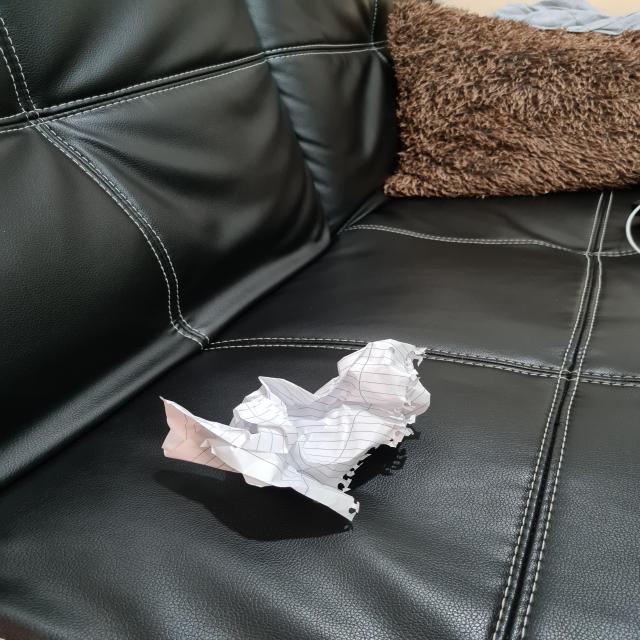
Label: tissues